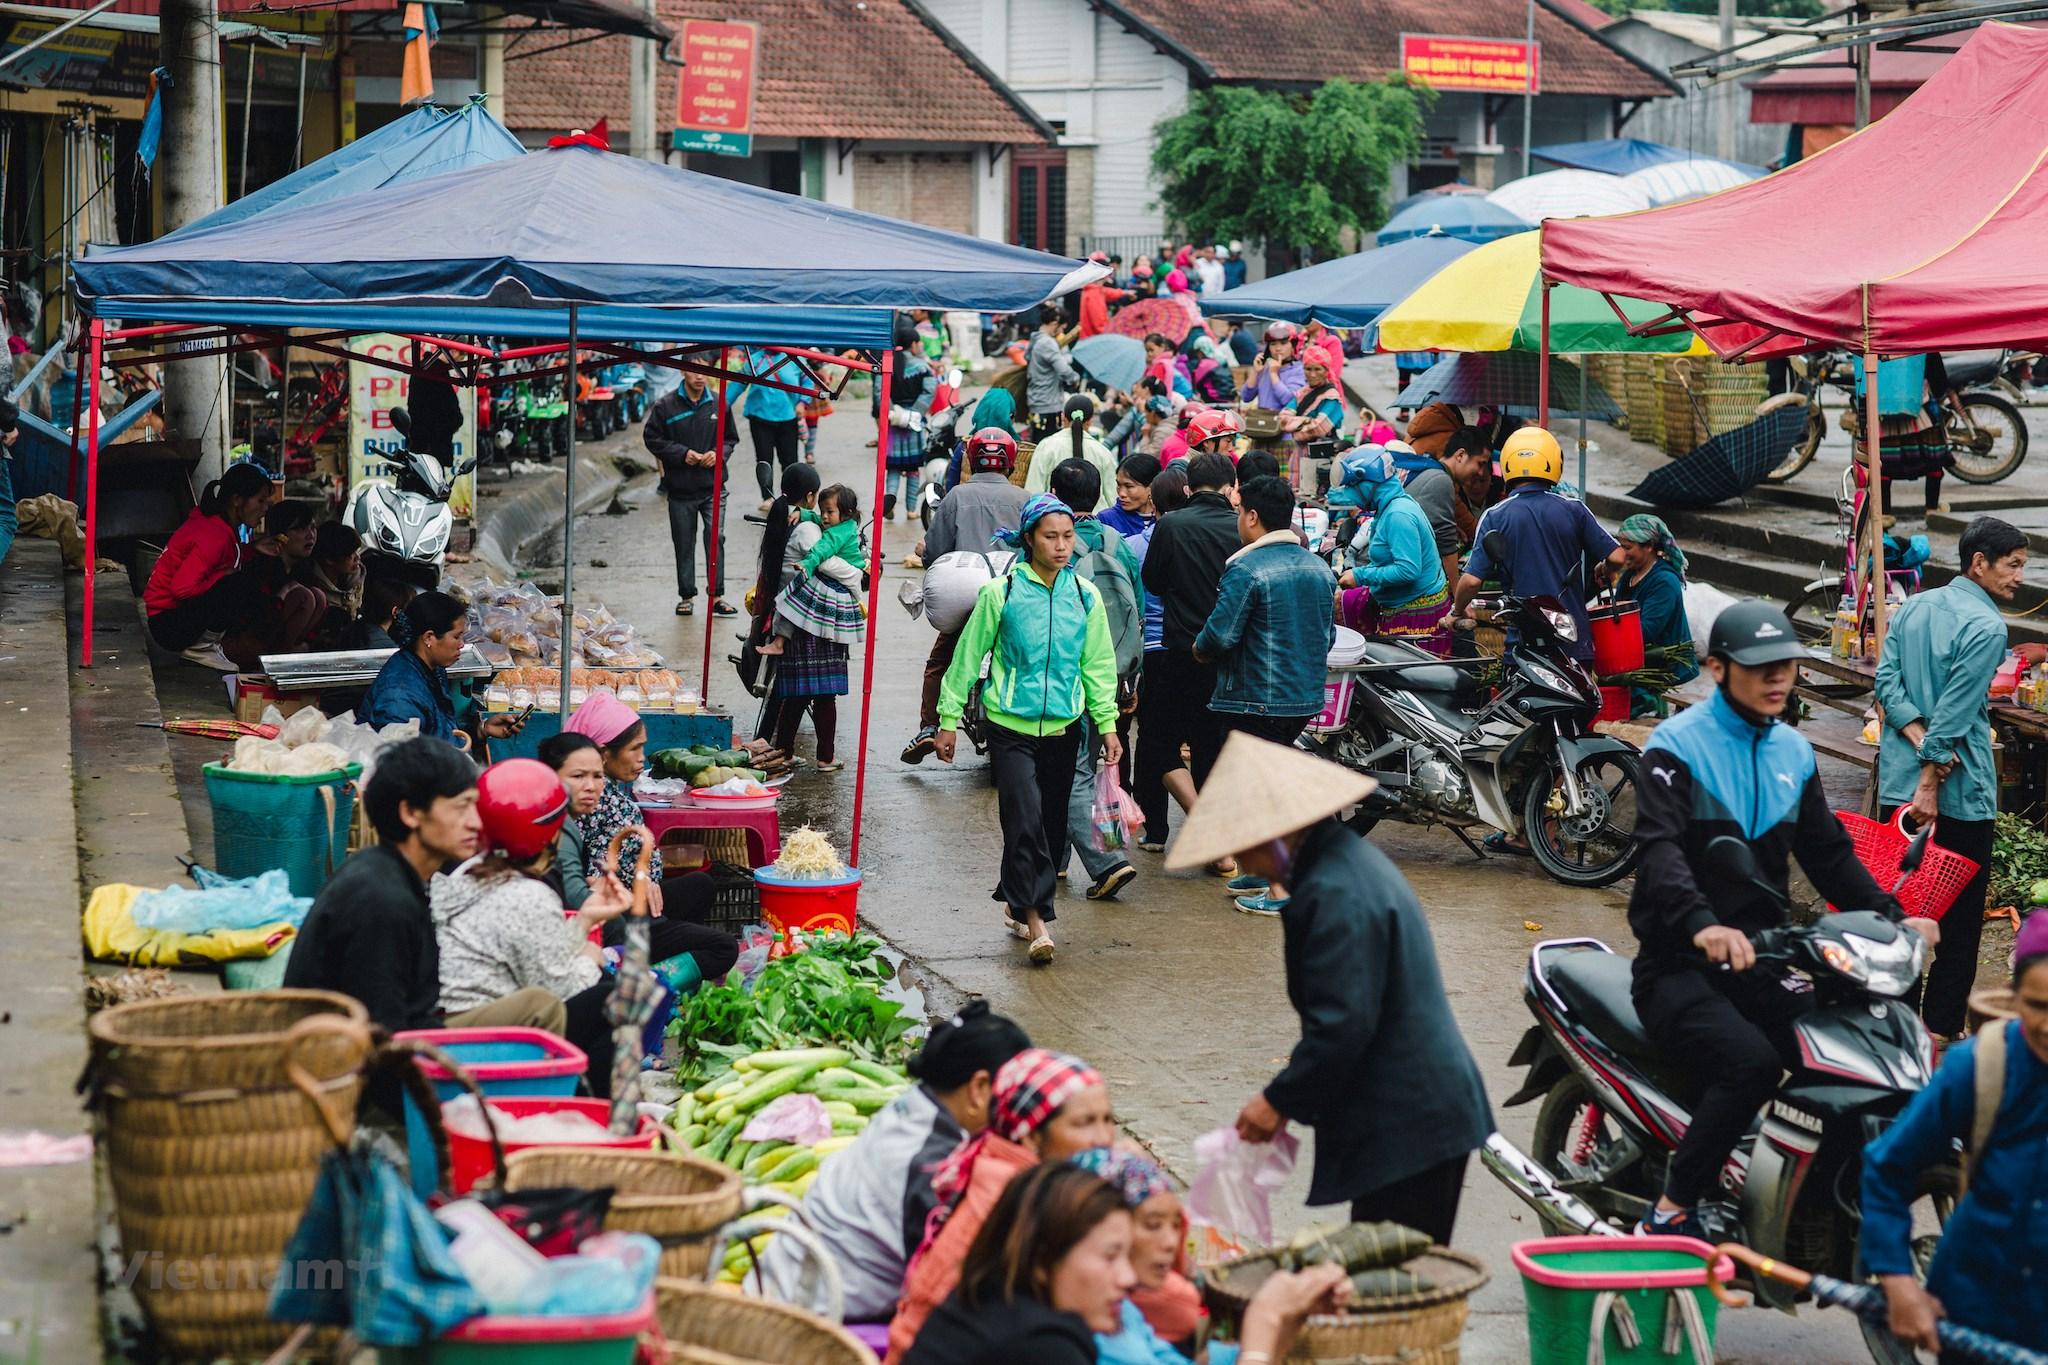
có nhiều người xuất hiện ở bên trong của khu chợ